New South Wales 442 class locomotive

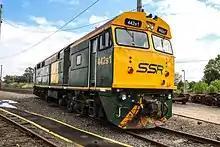
442s1 at Seymour Loco Depot

In preparation for the sale of FreightCorp, the remaining locomotives were sold to Great Northern Rail Services, Victoria in 2001. Five were overhauled and returned to service as the JL class. All were sold to Railfirst Asset Management, who contracted UGL Rail, Broadmeadow to remanufacture 12 units with refurbished General Electric C30-7A components recovered from withdrawn Conrail locomotives. They were reclassified as the GL class with all completed between June 2003 and October 2004.